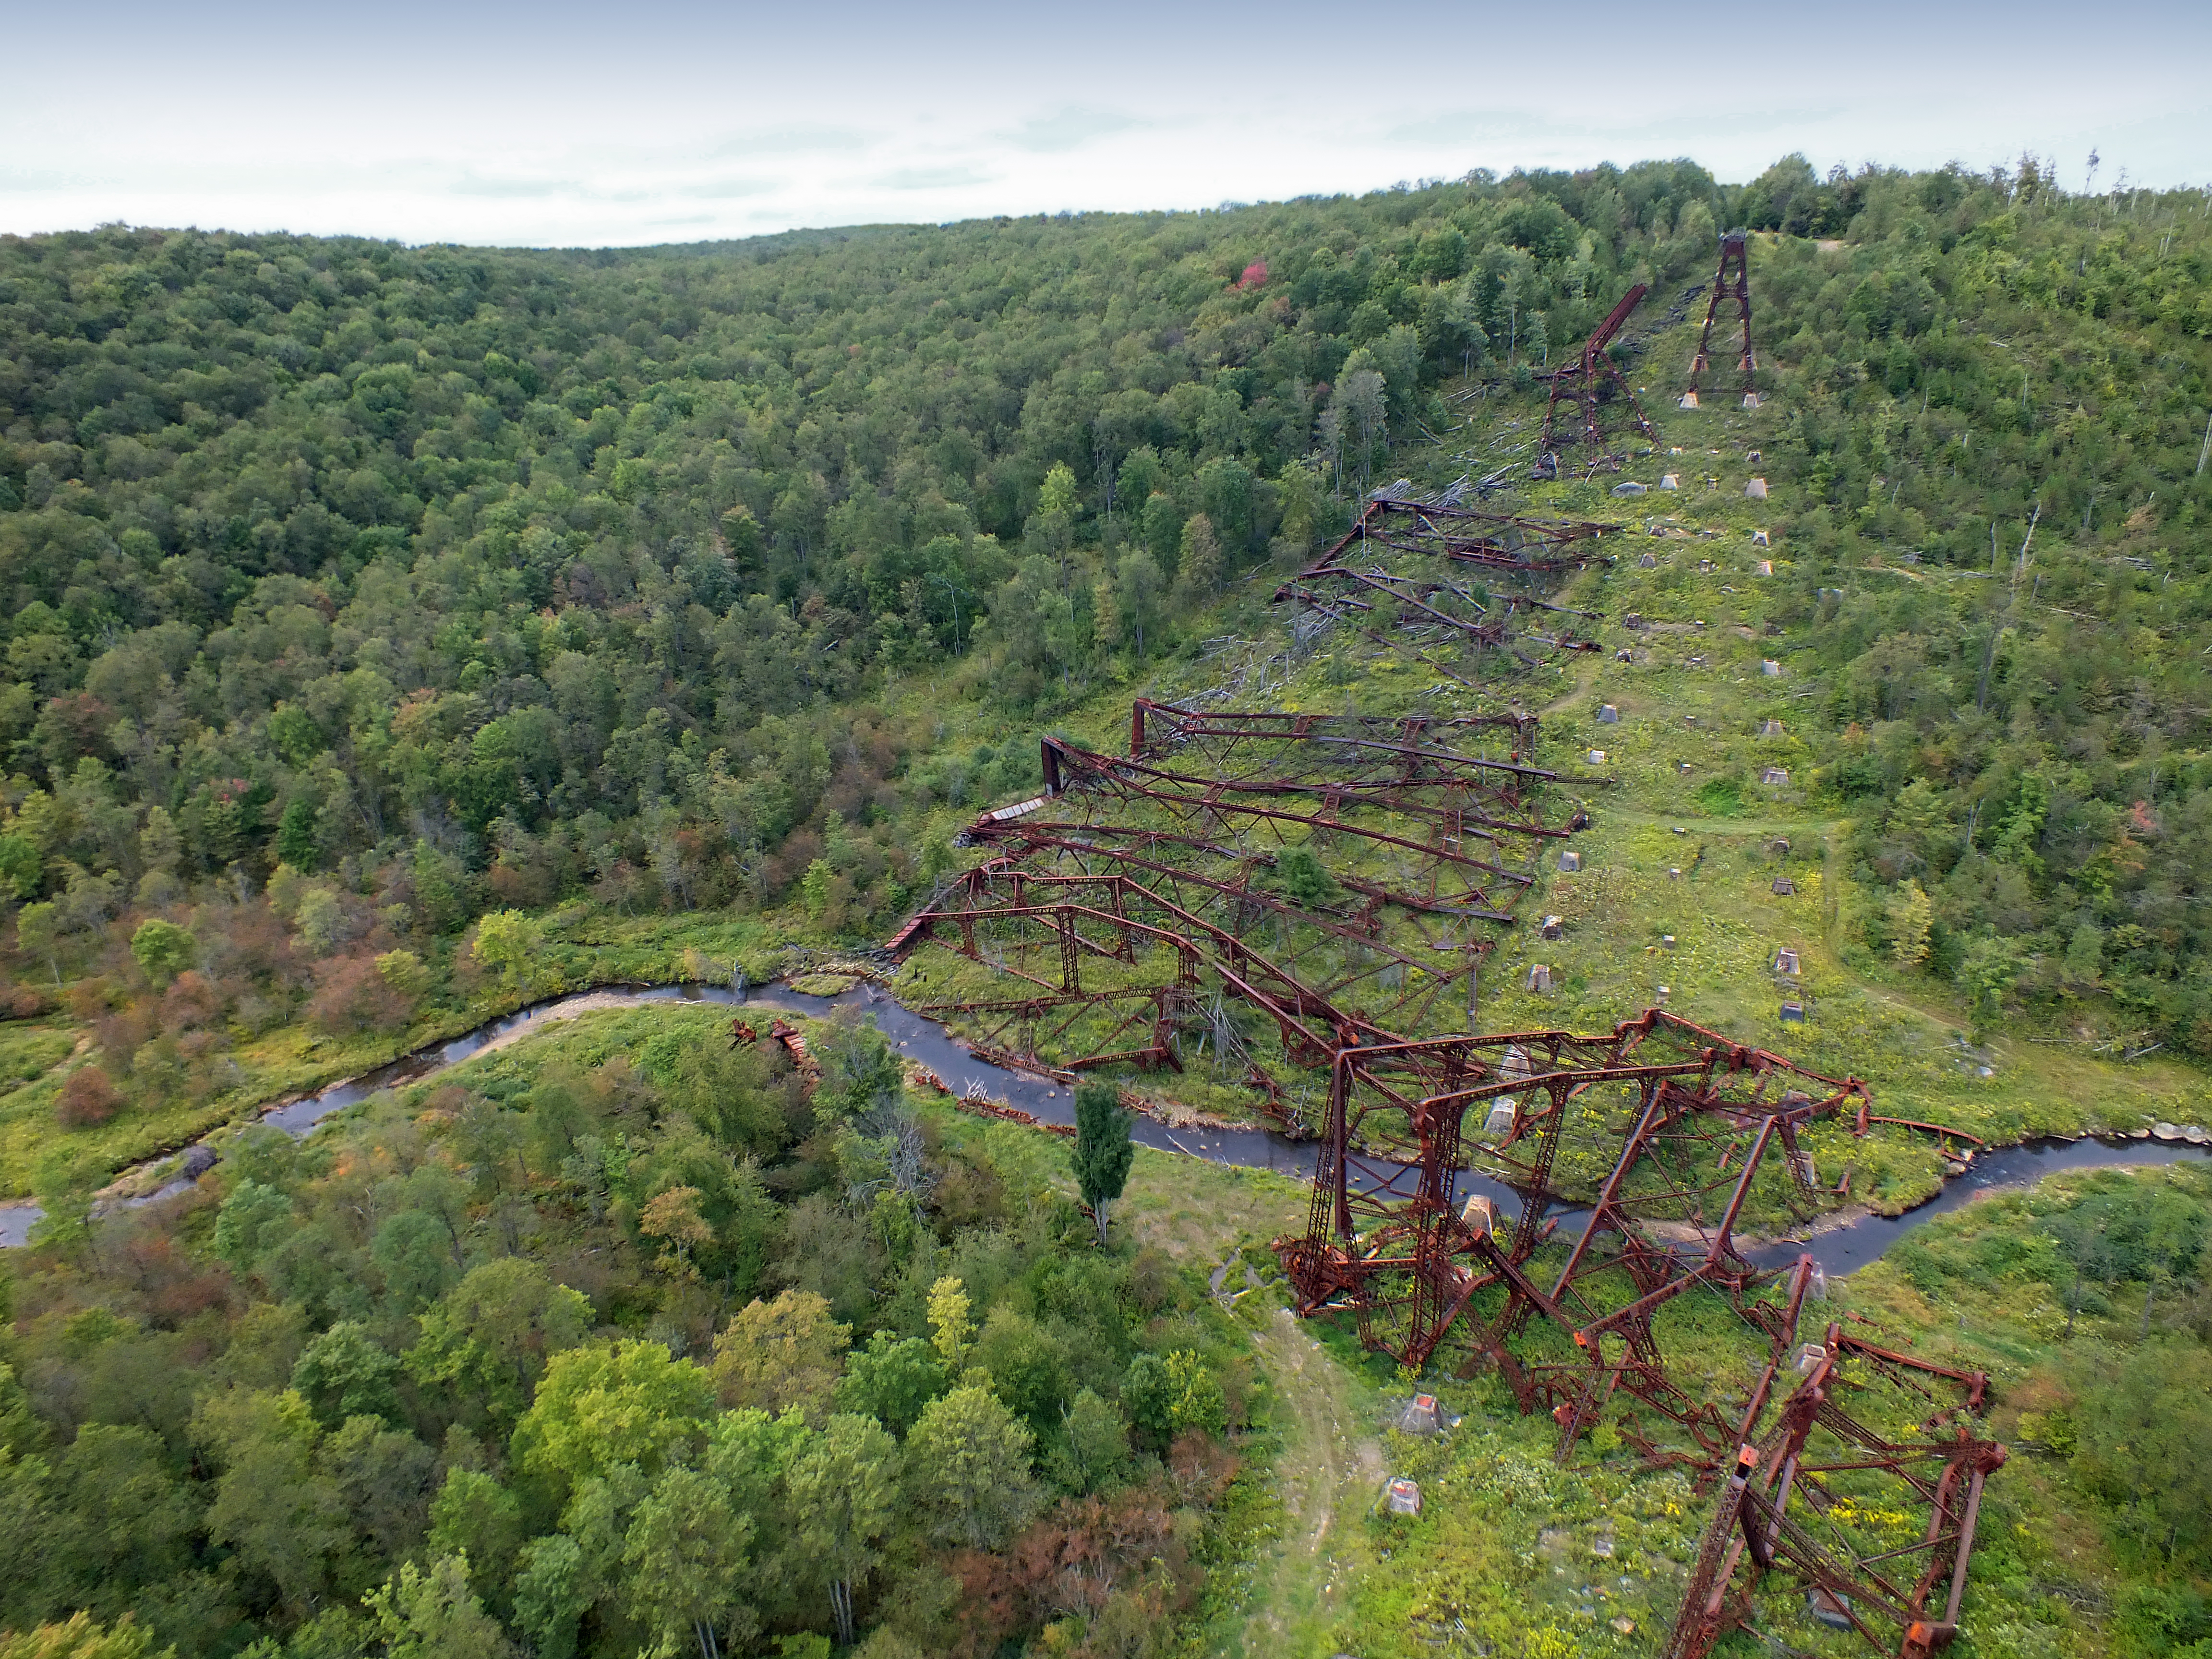
landscape, tree, forest, creek, mountain, bridge, field, hill, valley, summer, stream, overcast, agriculture, ridge, creativecommons, ruins, alleghenyplateau, pennsylvaniawilds, pennsylvania, plantation, railroadbridge, plateau, mckeancounty, kinzuabridgestatepark, kinzuaviaduct, kinzuagorge, habitat, debris, ecosystem, rural area, bird's eye view, aerial photography, hill station, kinzuacreek, tornadodebris, biome